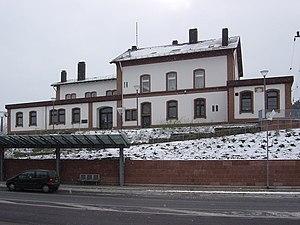
Bexbach est une ville allemande, située en Sarre, à 25 km de Sarrebruck, à 30 km de la frontière franco-allemande. La ville a été fondée en 1974, ainsi que les 5 communes qui appartiennent à Bexbach : Oberbexbach, Frankenholz, Höchen, Niederbexbach et Kleinottweiler.